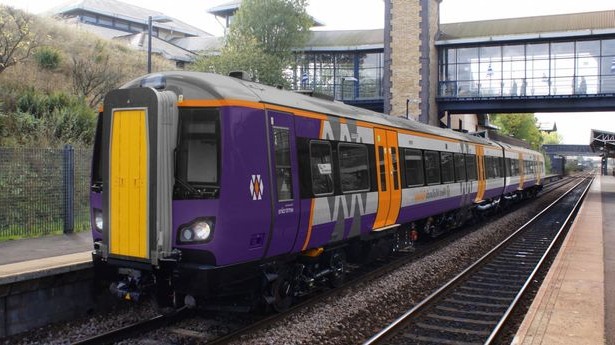
Vehicle type: Trains